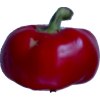
Label: red_pepper